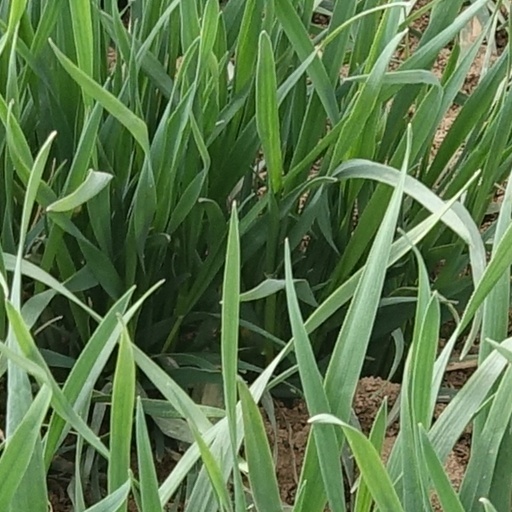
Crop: wheat